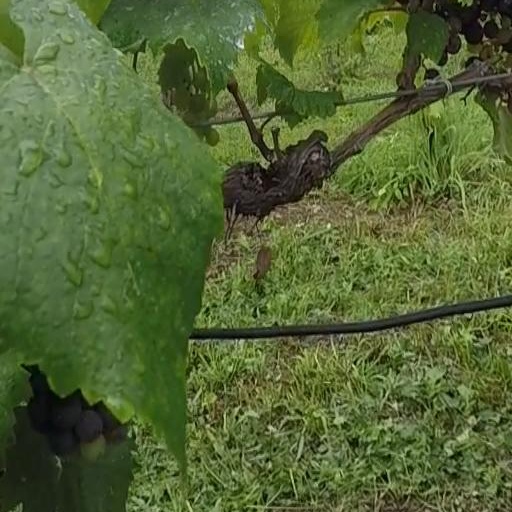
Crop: grape